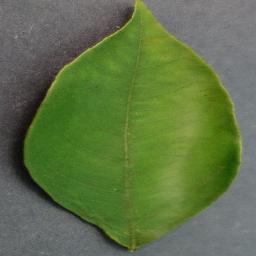
Label: Orange___Haunglongbing_(Citrus_greening)